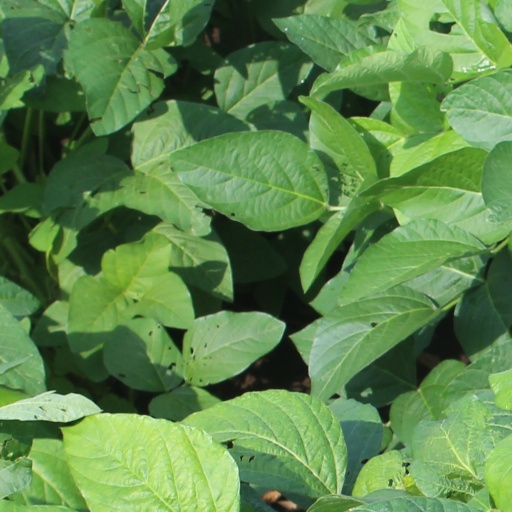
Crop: soybean